Koenigsegg Agera

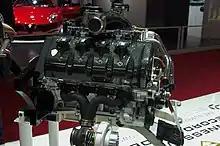

In early development, the car was fitted with a 4.7-litre V8 engine with fixed-vane twin-turbochargers, but the engine was replaced with an in-house developed 5.0-litre V8 engine and fitted with twin-turbochargers which generates a maximum power output of at 6,900 rpm and of torque at 4,000 rpm. The total weight of the engine is only due to a carbon fibre inlet manifold and aluminium construction. The transmission is a specially developed CIMA 7-speed dual-clutch with paddle shifters. It is the first dual-clutch transmission to feature only one input shaft. The second clutch slows down the input shaft during up shifts in order to reduce the time it takes to synchronise the next gear, resulting in faster shift times. Most notably, the transmission weighs only .